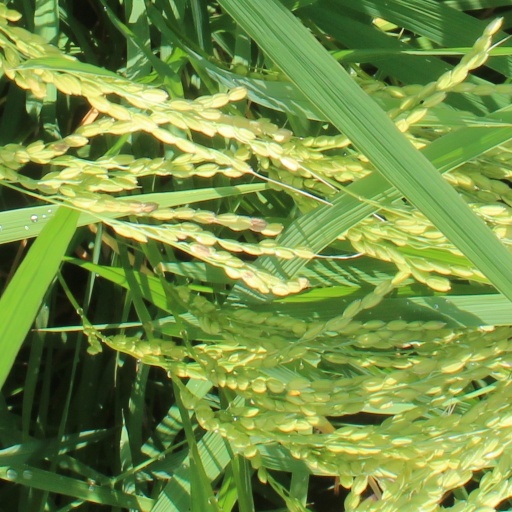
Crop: rice